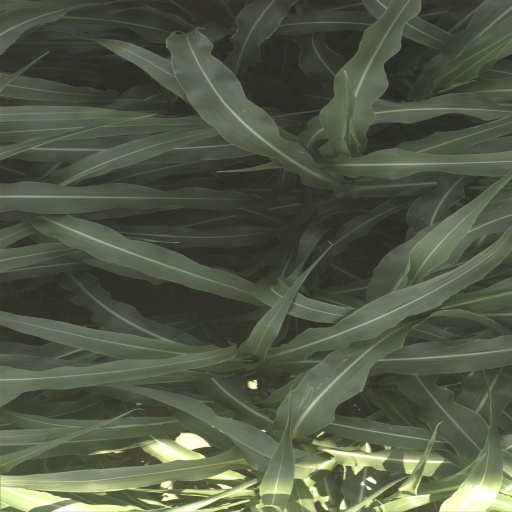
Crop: sorghum